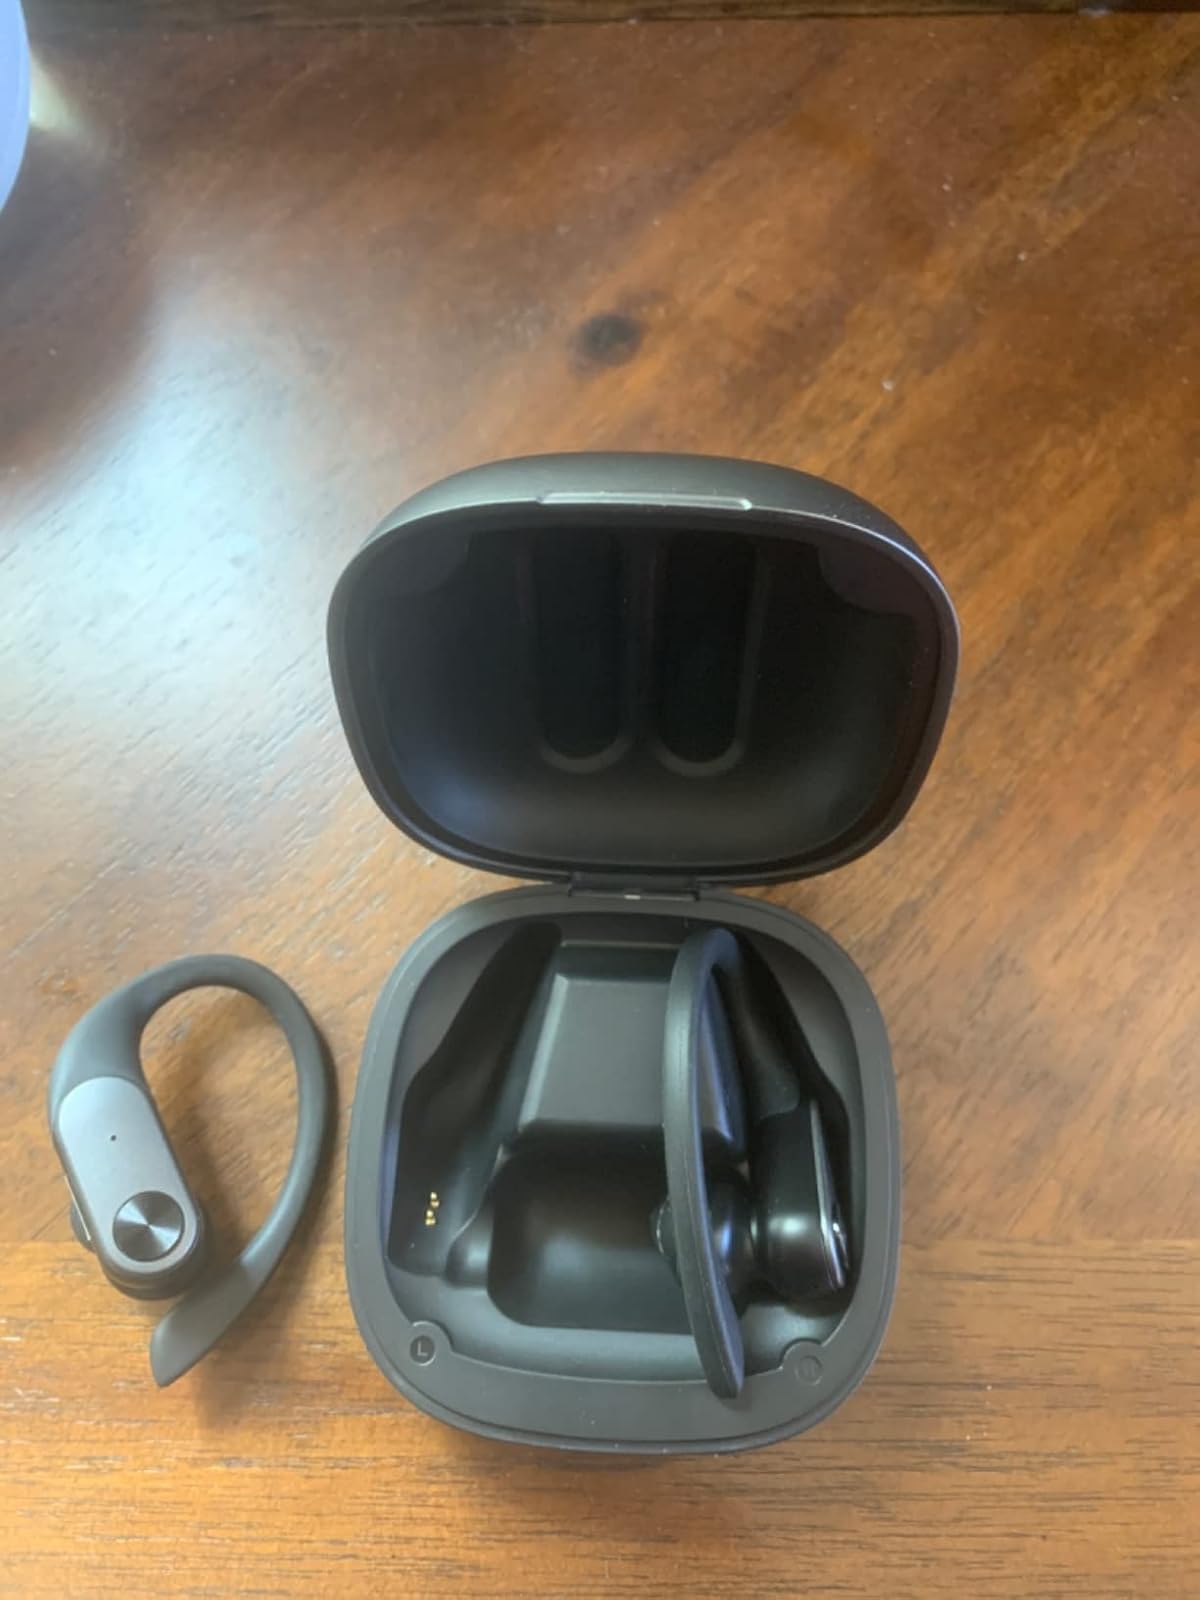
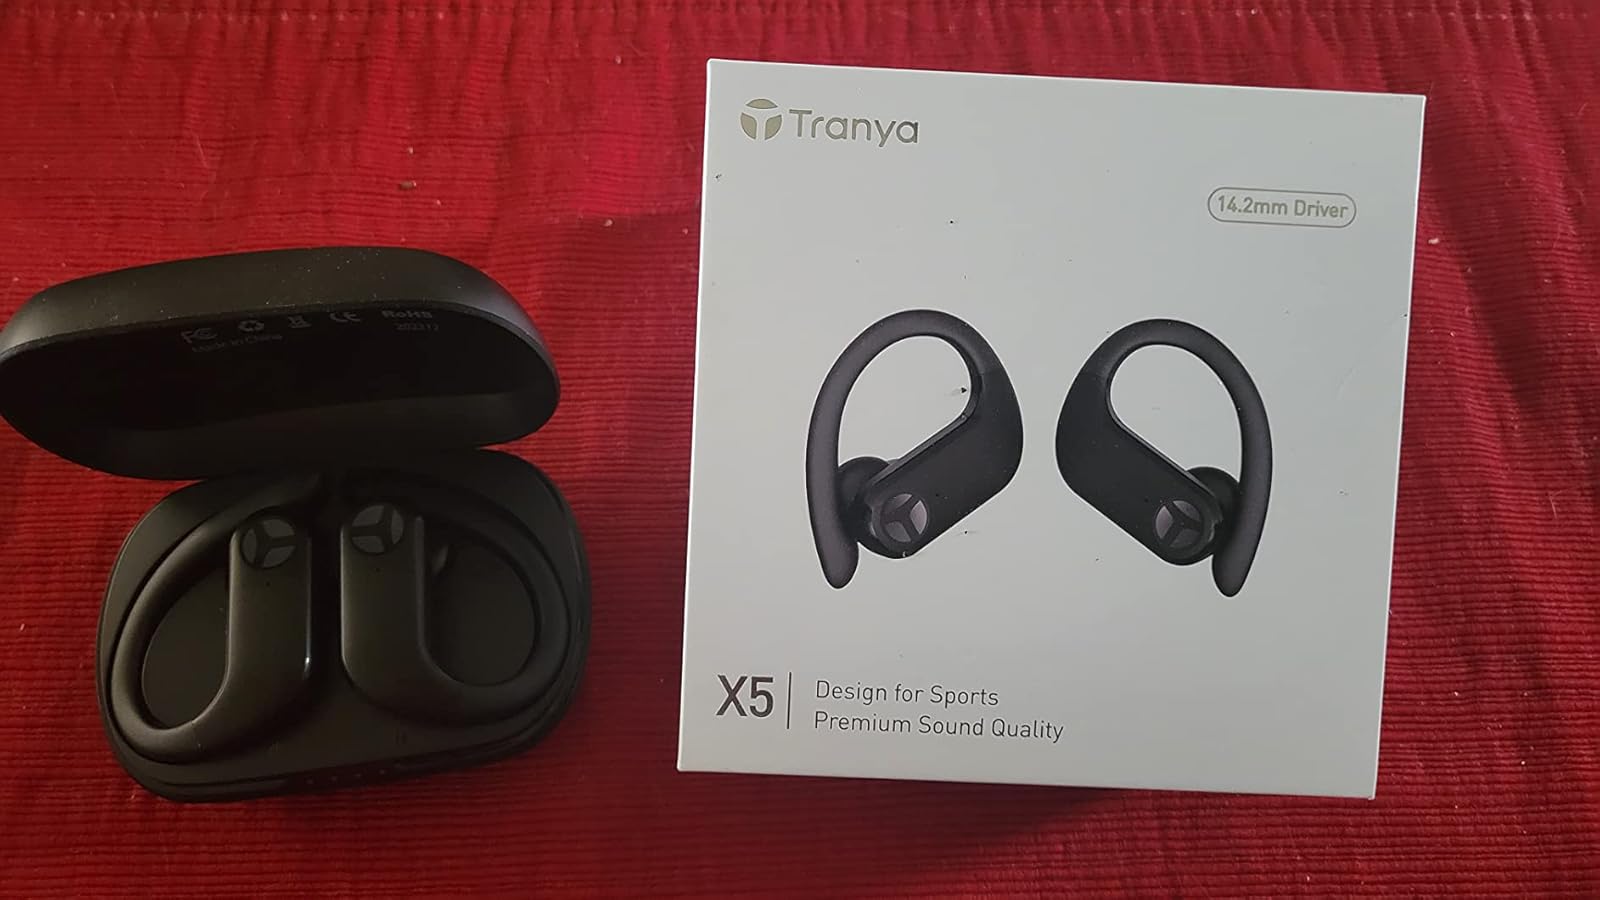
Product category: earbuds
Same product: no